Question: Please indicate a possible affordance area of baseball bat that can be used for hitting
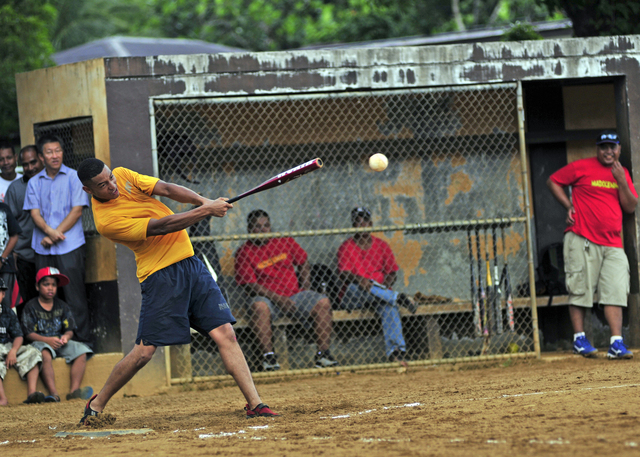
Answer: [276.594, 159.64, 317.12, 187.009]